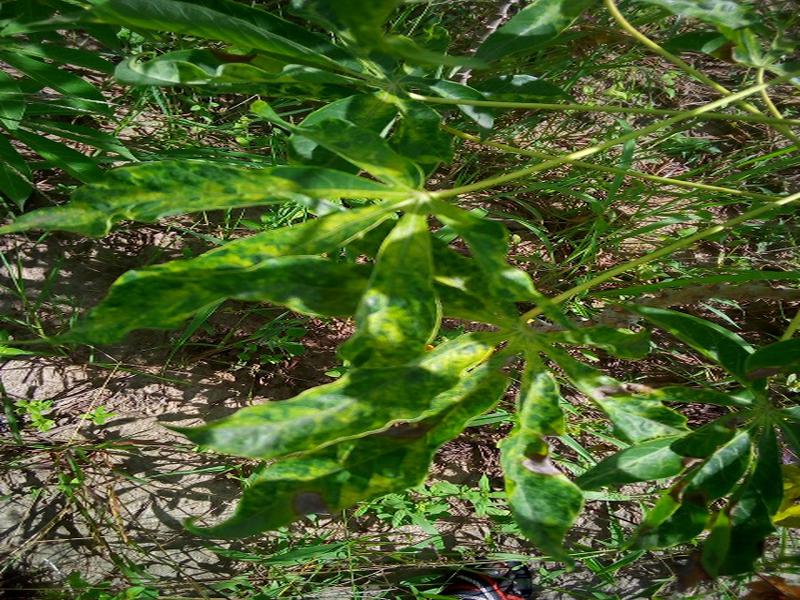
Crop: cassava
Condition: mosaic_disease